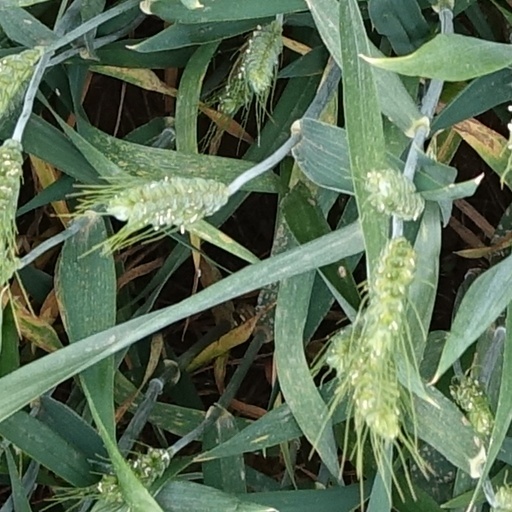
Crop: wheat